Richard Jones (entomologist)

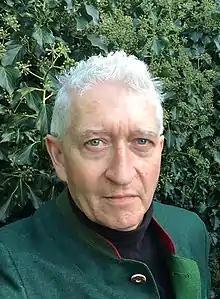
Richard Jones (entomologist) portrait

Richard 'Bugman' Jones FRES is a British entomologist. He is a Fellow of the Royal Entomological Society and has written many books about insects.